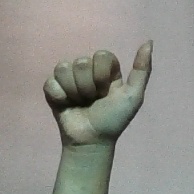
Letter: dhad